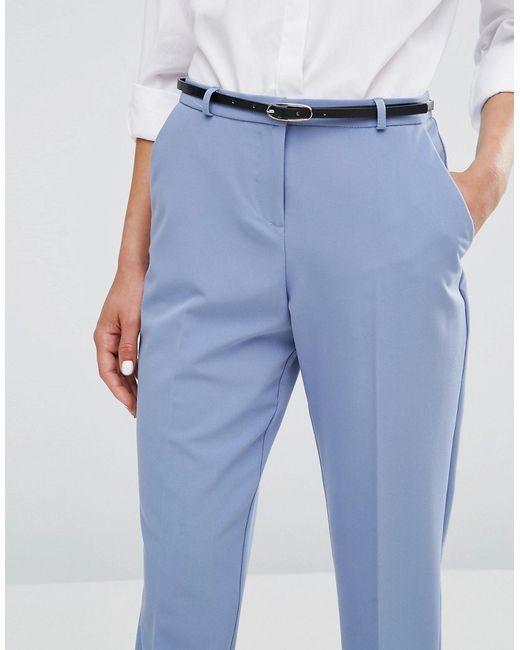
Blaue lange trendige Damenhose